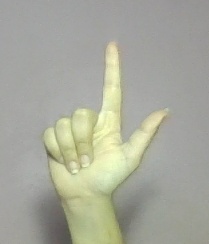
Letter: laam